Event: Nepal Earthquake
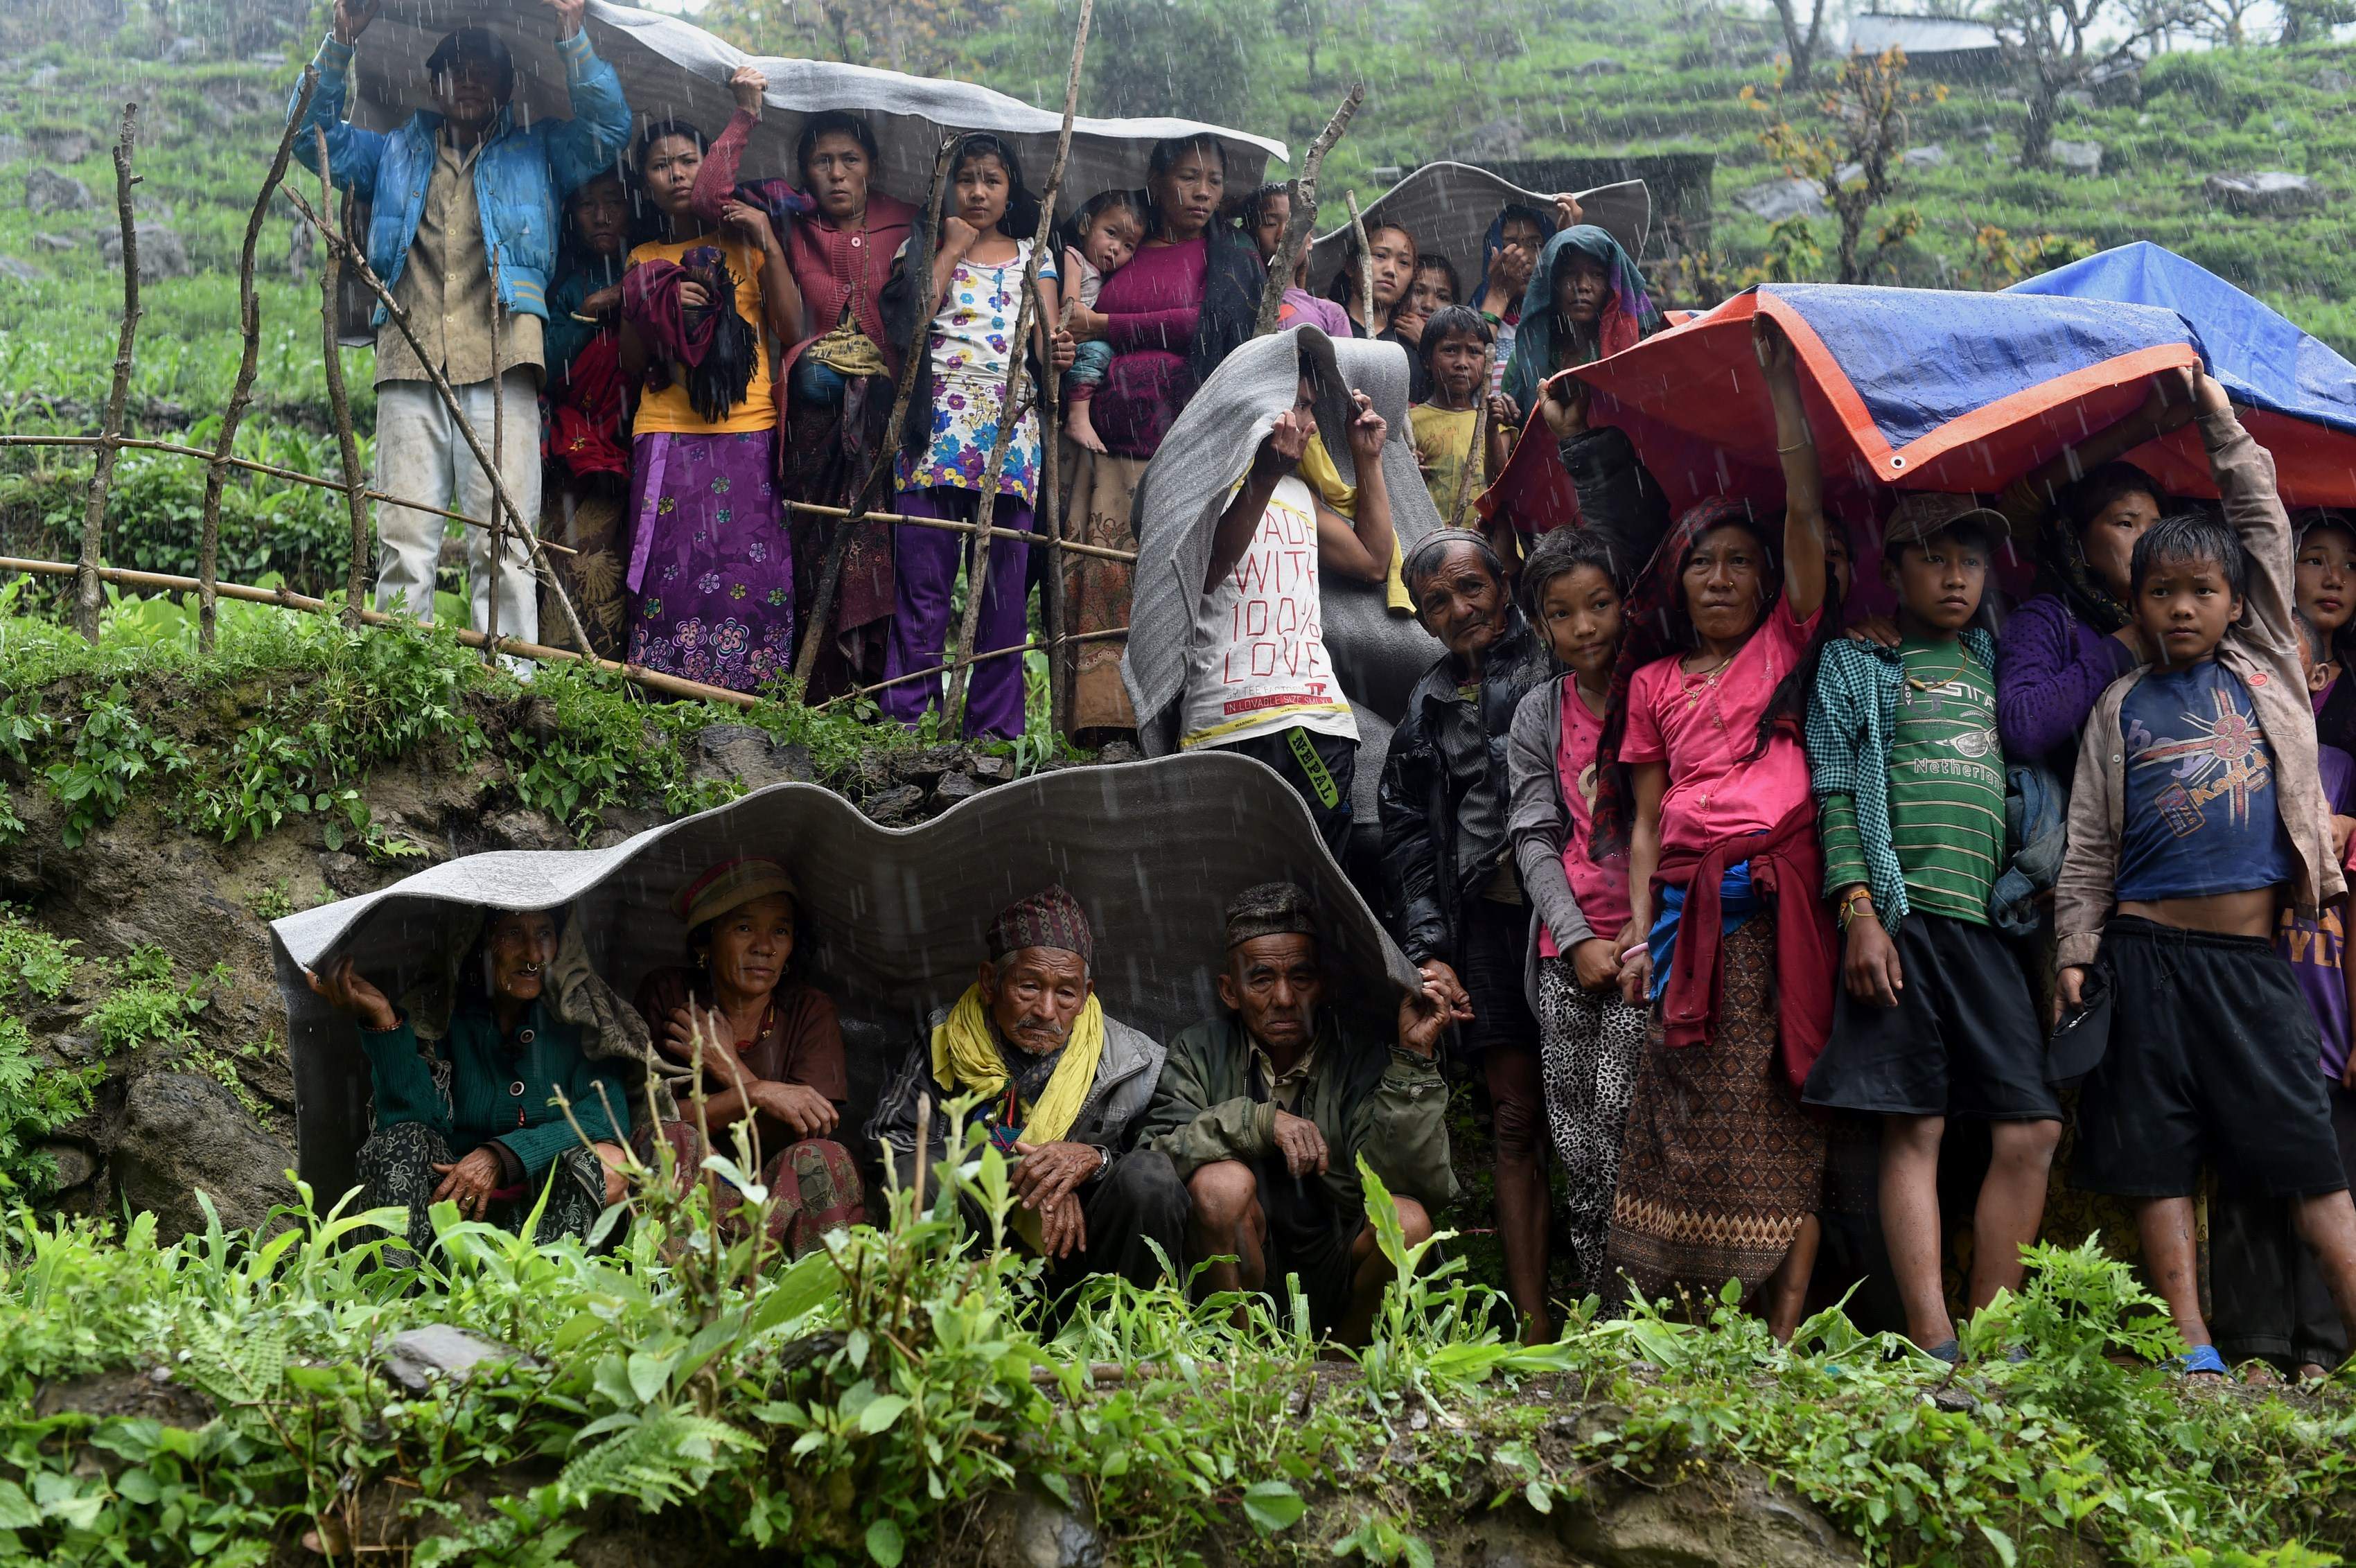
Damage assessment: no_damage